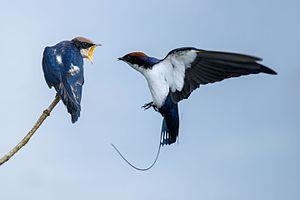
Hirondelle à longs brins (Hirundo smithii) nourrissant sa progéniture. Čeština: Vlaštovka dlouhoocasá (Hirundo smithii) krmí své mládě. Magyar: Drótfarkú fecske (Hirundo smithii) az utódját eteti Македонски: Кончестоопашеста ластовица (Hirundo smithii) како храни младо.
L'Hirondelle à longs brins est une espèce de passereaux de la famille des Hirundinidae. Elle comporte deux sous-espèces : Hirundo smithii smithii, qui est présente dans toute l'Afrique et Hirundo smithii filifera, qui se trouve en Asie du sud et du sud-est. Il est principalement résident, mais les populations du Pakistan et du nord de l'Inde migrent plus au sud en hiver. Le nom de genre Hirundo est le mot latin pour hirondelle.